Holohory, Zolochiv Raion, Lviv Oblast

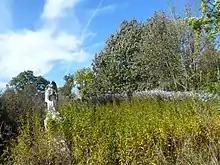
Gologory cemetery

In 1968, the population decreased to 2,339 people and in 1983, to 737 people. After the Declaration of Independence of Ukraine, a ceremony of interment of the remains of Ukrainian soldiers of The Galician Division (14th Waffen Grenadier Division of the SS (1st Galician)), found in a vacant lot and buried with military honors at the entrance to the cemetery. They built a monument to the victims of mass killings under communist regimes (1939–1953) in its place. The Holy Trinity Church (built in 1630) was reopened in 1991 and is active today.